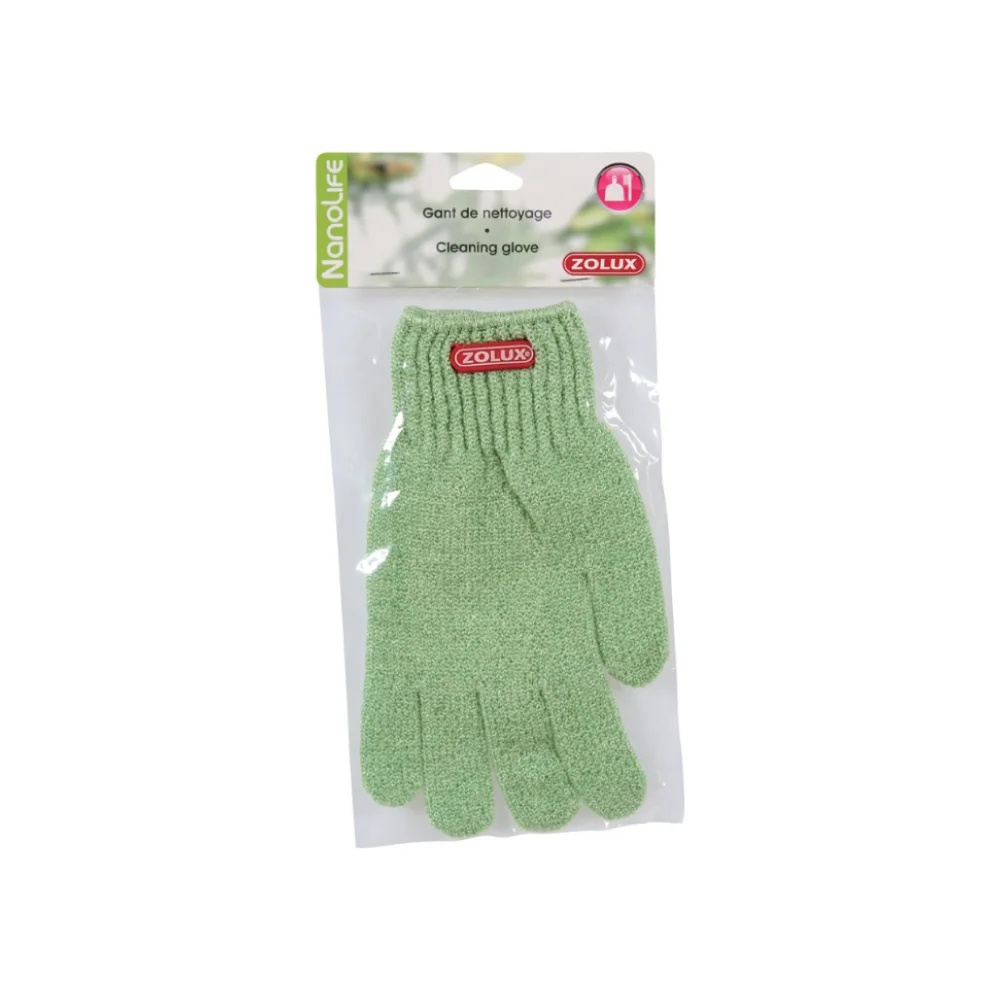
زولكس قفازات للتنظيف
زولكس قفاز لتنظيف الاحواض يعمل بشكل جيد جدًا في تنظيف أوراق النباتات ، على سبيل المثال ، وكذلك الزوايا والشقوق في حوض السمك ، مثل الزوايا والمفاصل الزجاجية. ملمس خشن لا يلحق الضرر بالزجاج أو حتى النباتات الرقيقة. لا غنى عنه في حوض نباتي آمن للأسماك والنباتات.
Brand: ZOLUX
Category: Animals & Pet Supplies > Pet Supplies > Fish & Aquatic Supplies > Aquarium Cleaning Supplies > Aquarium Gloves